Taganrog

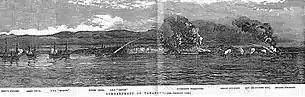
Bombardment of Taganrog in 1855

By the end of the 18th century, Taganrog had lost its importance as a military base after Crimea and the entire Sea of Azov were absorbed into the Russian Empire. In 1802, Tsar Alexander I granted the city special status, which lasted until 1887. In 1825, the Alexander I Palace in Taganrog was used as his summer residence, and he died there in November 1825. Also in Taganrog is the House of Teacher, a mansion where numerous artists have performed.